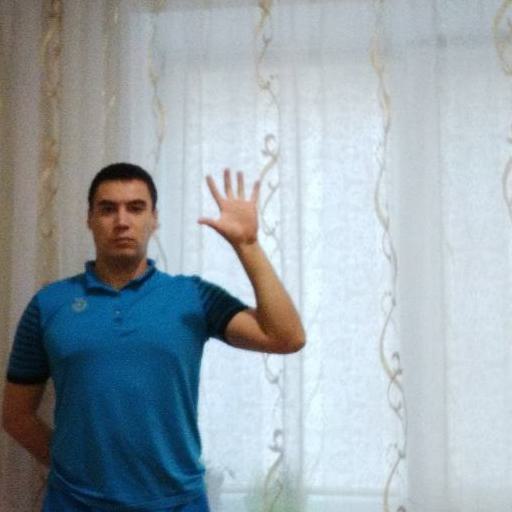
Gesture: palm